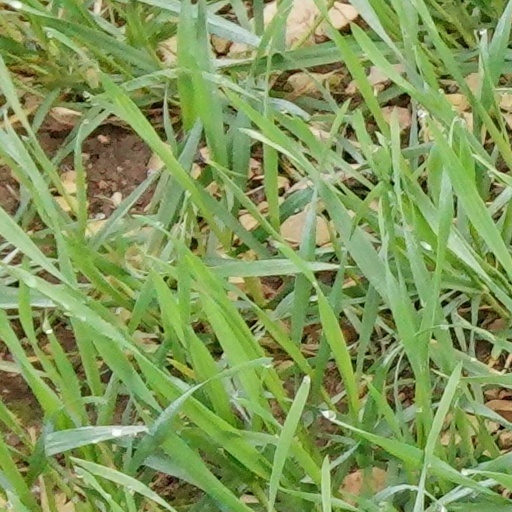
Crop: wheat